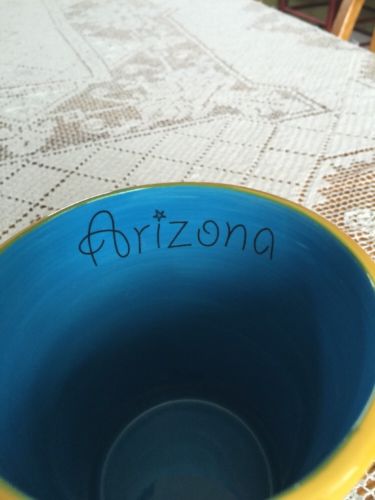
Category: mug